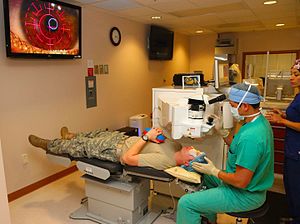
Refraktiv kirurgi
Udførelse af refraktiv kirurgi
Refraktiv kirurgi er en korrektion af synsfejl ved at korrekt vis at forandre øjets forbindelse mellem hornhinde og nethinde.